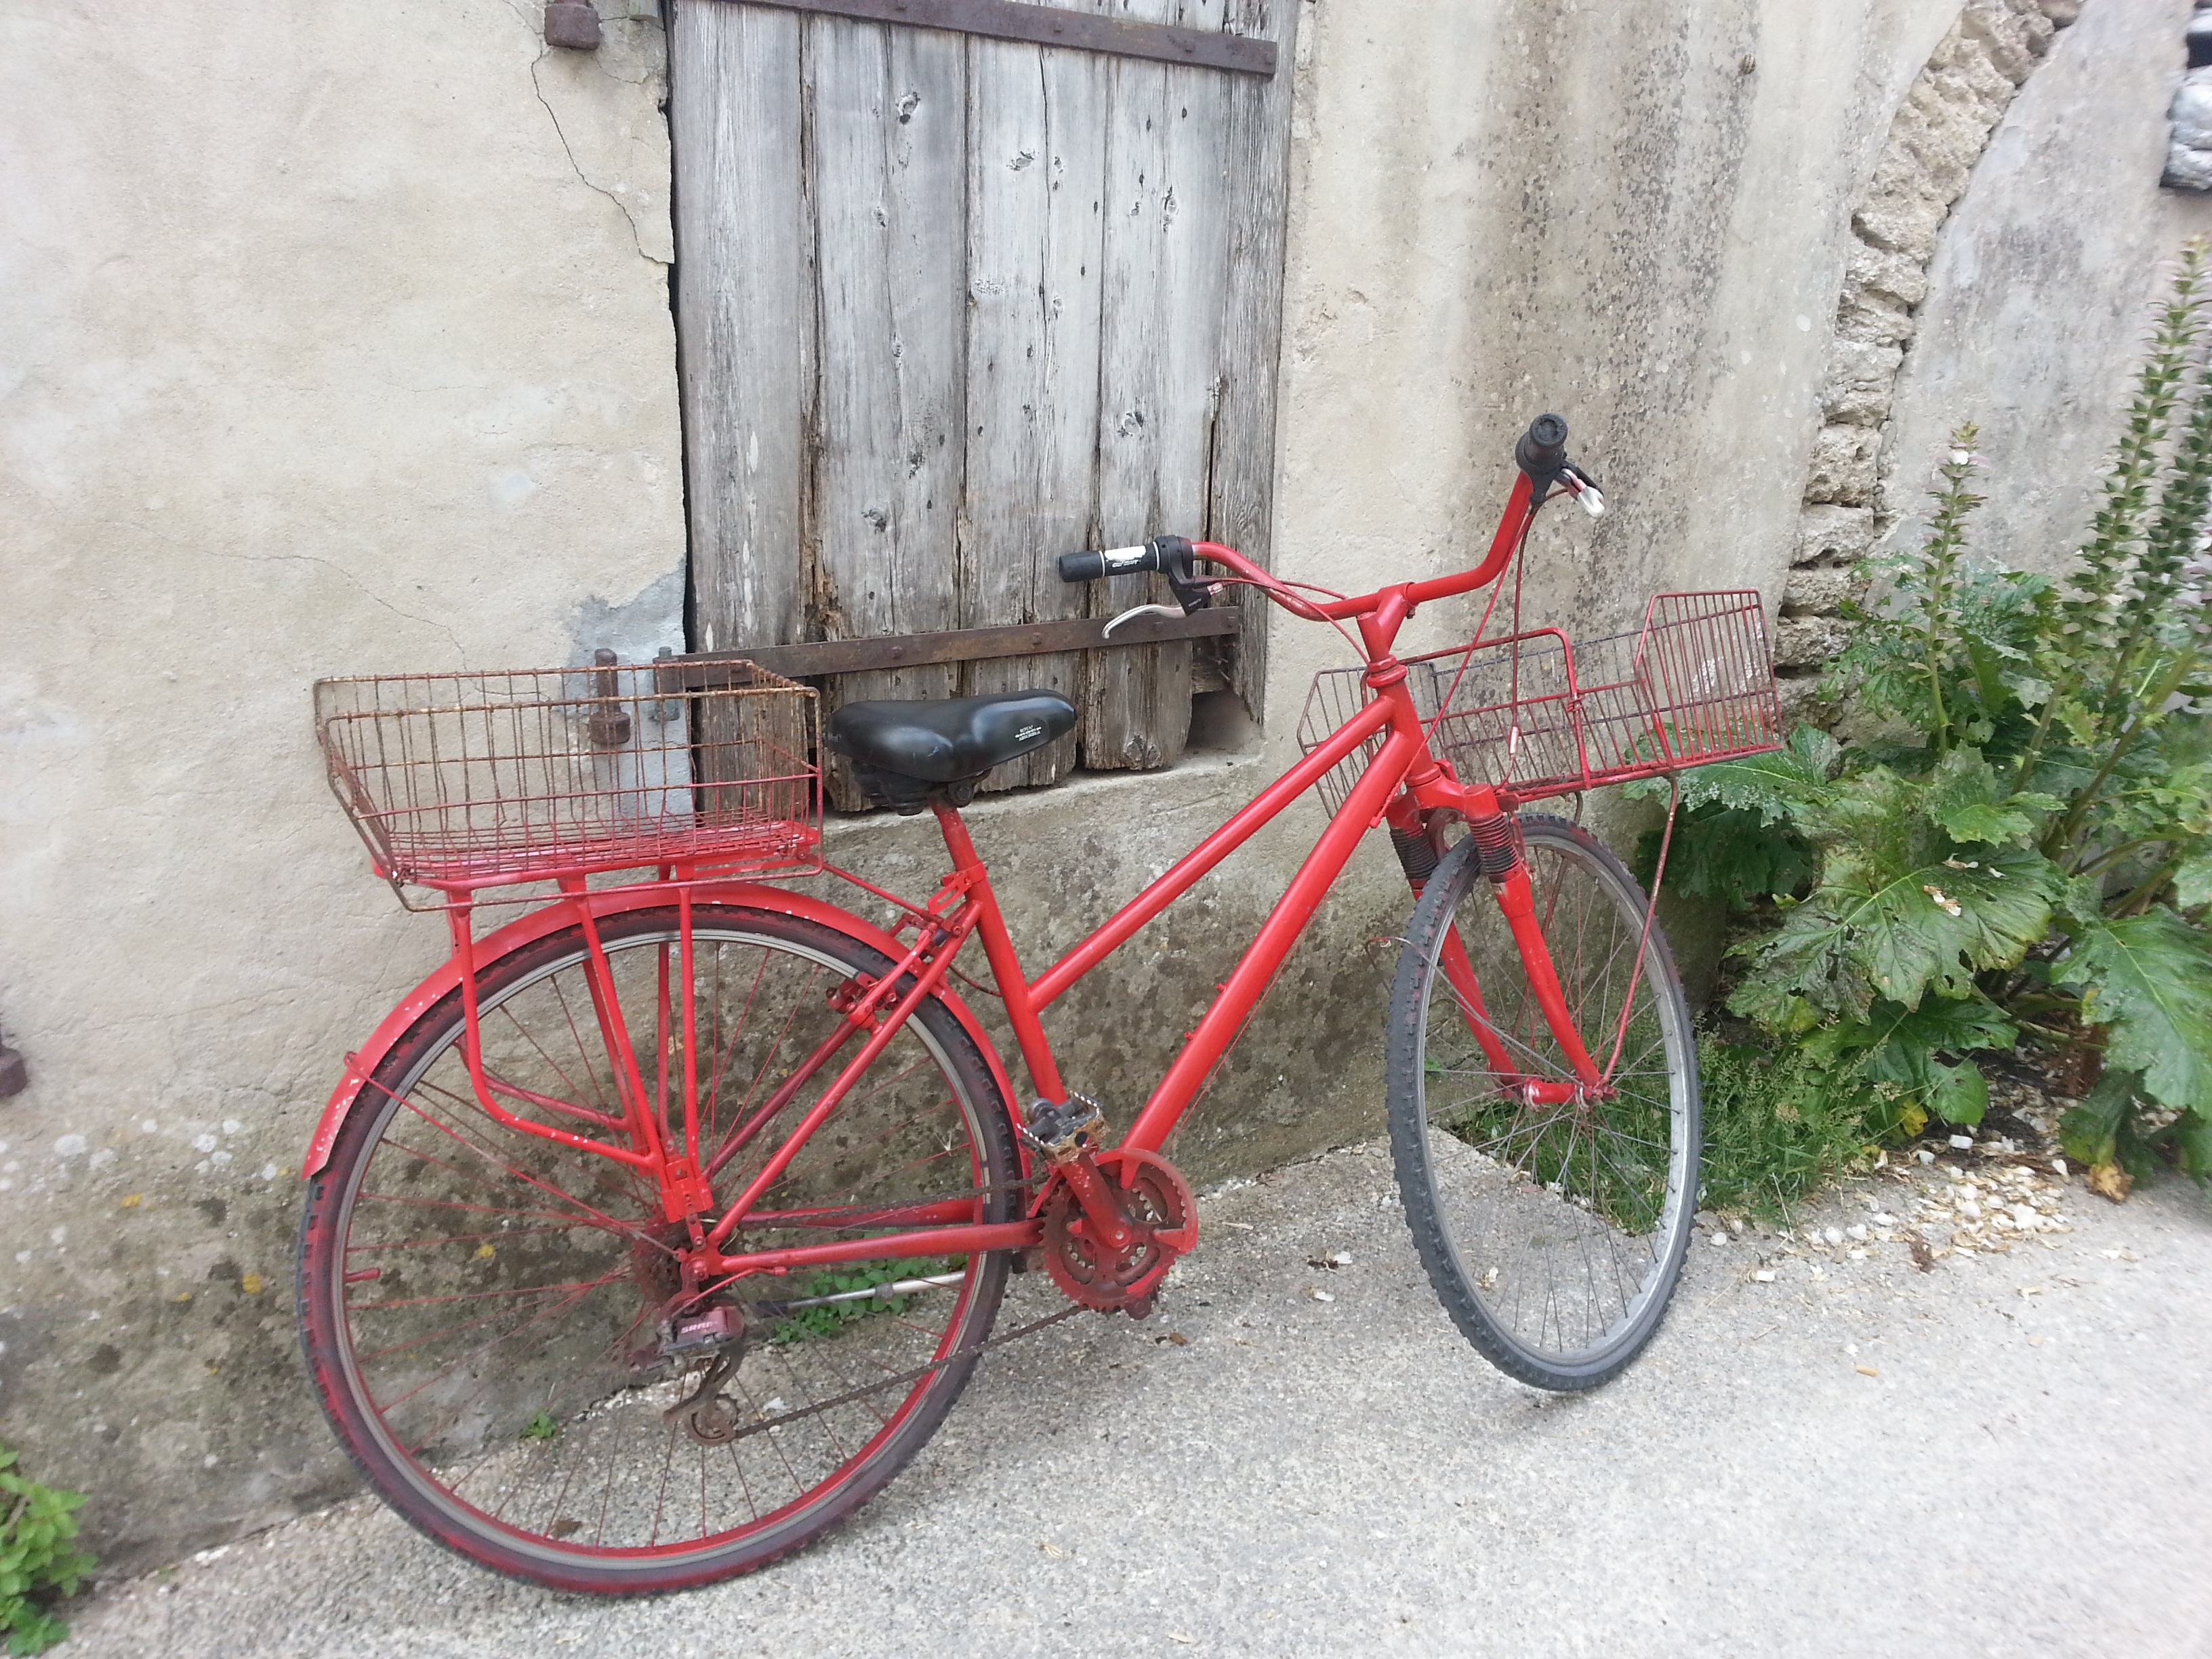
wheel, cart, bicycle, bike, red, vehicle, sports equipment, mountain bike, cycling, land vehicle, cyclo cross bicycle, road bicycle, racing bicycle, hybrid bicycle